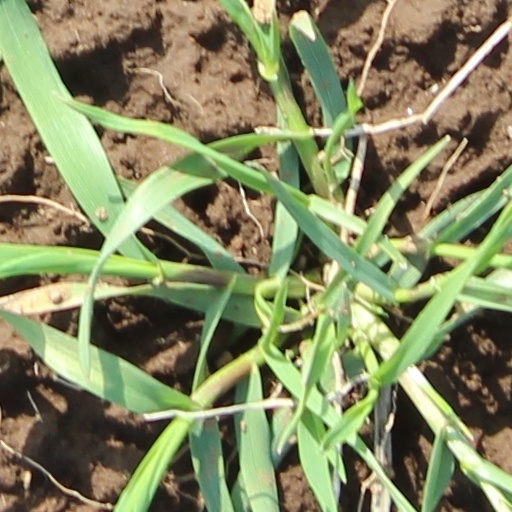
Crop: wheat